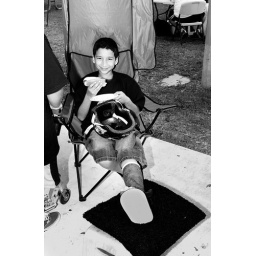
best seat in the house